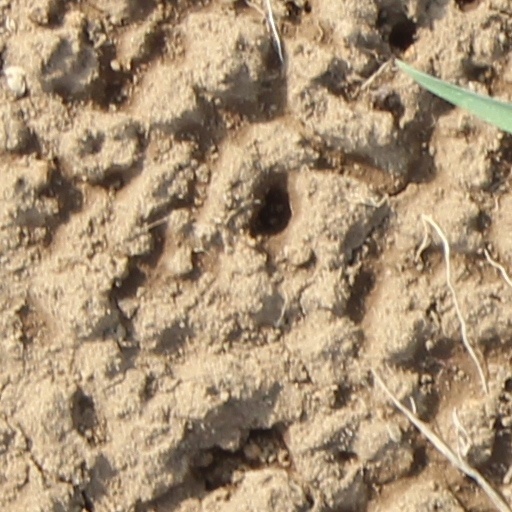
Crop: wheat